116th Light Anti-Aircraft Regiment, Royal Artillery

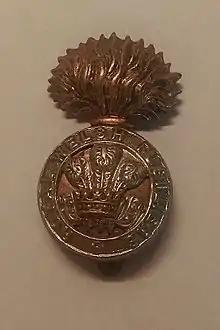
Cap badge of the Royal Welch Fusiliers

12th Battalion, Royal Welch Fusiliers, was formed in July 1940 at the regimental depot at Wrexham. (A previous 12th (Reserve) Battalion, Royal Welch Fusiliers, had been raised for 'Kitchener's Army' during World War I.) The battalion assembled in camp at Caernarfon, joining the newly raised 7th, 8th and 9th Battalions of the Loyal Regiment (North Lancashire) and together they constituted No 15 Infantry Training Group. In October 1940 the 15th ITG became 215th Independent Infantry Brigade (Home), a home defence formation. Training was hampered by the shortage of rifles and equipment, and the tented camp became uninhabitable during winter gales, with the battalions having to go into billets.